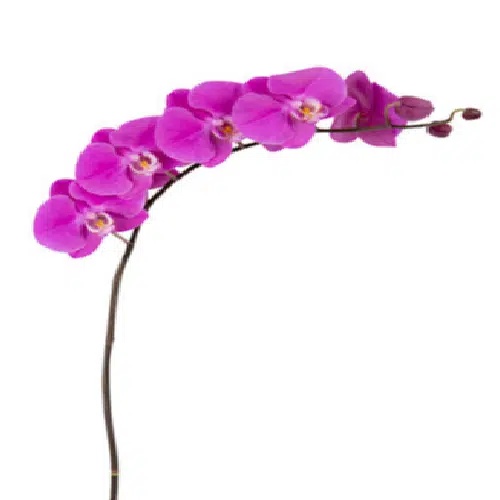
Purple Phalaenopsis Orchids 10 Stems
These Orchids are not ordinary flowers. They are Purple Phalaenopsis Orchids, imported from Holland, where they are cultivated with care and expertise. Their shape resembles a butterfly, symbolizing grace and beauty. They are perfect for any special event decoration, whether you want to create stunning centerpieces or elegant bridal bouquets. The Butterfly Orchids will make your event unforgettable. Available year round. Details: 10 Stems 5 to 8 blooms per stem Minimum stem length of 13″ Average bloom size 3 to 5 inches Vase life average 7 days Order with a minimum of 7 days lead time of delivery date. These orchids are not meant to be planted. They are freshly cut and ready to be arranged. To ensure that the flowers look their best for your event, we recommend that you order them to arrive two days in advance. This will give them enough time to absorb water and bloom fully. For more tips and information on how to care for your fresh flowers, please check out our Fresh Flower Care link below. The pictures you see are of the actual flowers we offer, but the color may vary slightly depending on your screen settings. Orchids are fragile flowers, so avoid placing them in hot or sunny locations. Disclaimer: A 7-day minimum period is required for all tinted flowers. Please note that the color of this tinted flower may vary slightly. Flowers may react differently to tints, resulting in variations in color intensity across petals. Some petals may not absorb the tint entirely, leading to darker hues on certain petals. The color may also appear more vibrant upon arrival and may fade slightly as the flower fully blooms. Additionally, the tinted color may bleed into the water, altering its color. Kindly consider these factors when placing order.
Brand: Royalty Roses
Category: Home & Garden > Plants > Flowers